Kobe Marathon

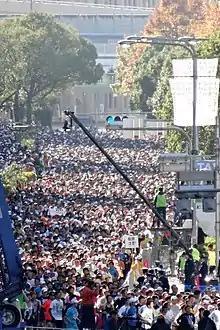
Sannomiya start point

The is an annual marathon sporting event for men and women over the classic distance of 42.195 kilometres which is held in mid November in Kobe, Hyōgo Prefecture, Japan.